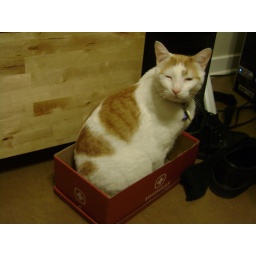
cat in the box